Royan

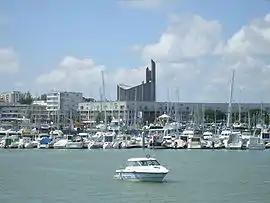
The port of Royan

Royan (in the Saintongeais dialect) is a commune and town in the south-west of France, in the department of Charente-Maritime in the Nouvelle-Aquitaine region. Capital of the Côte de Beauté, Royan is one of the main French Atlantic coastal resort towns, and has five beaches, a marina for over 1,000 boats, and an active fishing port. As of 2013, the population of the greater urban area was 48,982. The town had 19,029 inhabitants in 2021.